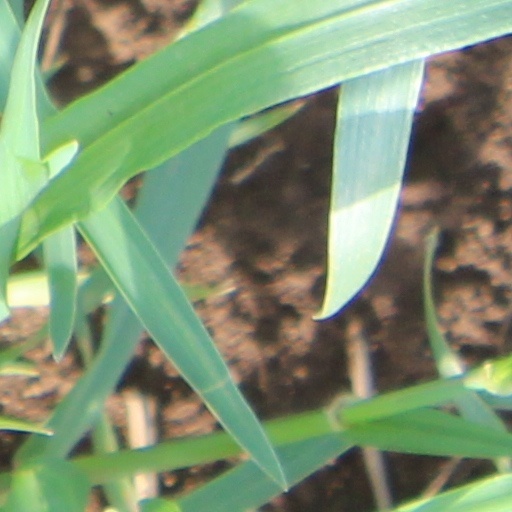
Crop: wheat